List of characters in the Breaking Bad franchise

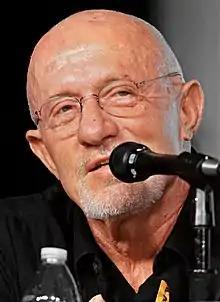
Jonathan Banks

Michael Ehrmantraut (played by Jonathan Banks) is a former Philadelphia police officer who works for Gus—and, on occasion, Saul—as a private investigator, head of security, cleaner, and hit man. In the "Better Call Saul" episode "Gloves Off", it is implied that Mike is a Marine Corps veteran of the Vietnam War. While in Philadelphia, he married and had a son, Matt, who later had his own family, wife Stacey and daughter Kaylee. Mike got caught up in crooked activities within the Philadelphia police, and after Matt joined the force, he hesitated when two crooked cops approached him, so they killed him. After Matt's funeral, Mike murdered the two cops, then fled to Albuquerque to be near Stacey and Kaylee. He took a job as a parking lot attendant at the local courthouse and also performed for-hire criminal jobs on the side.